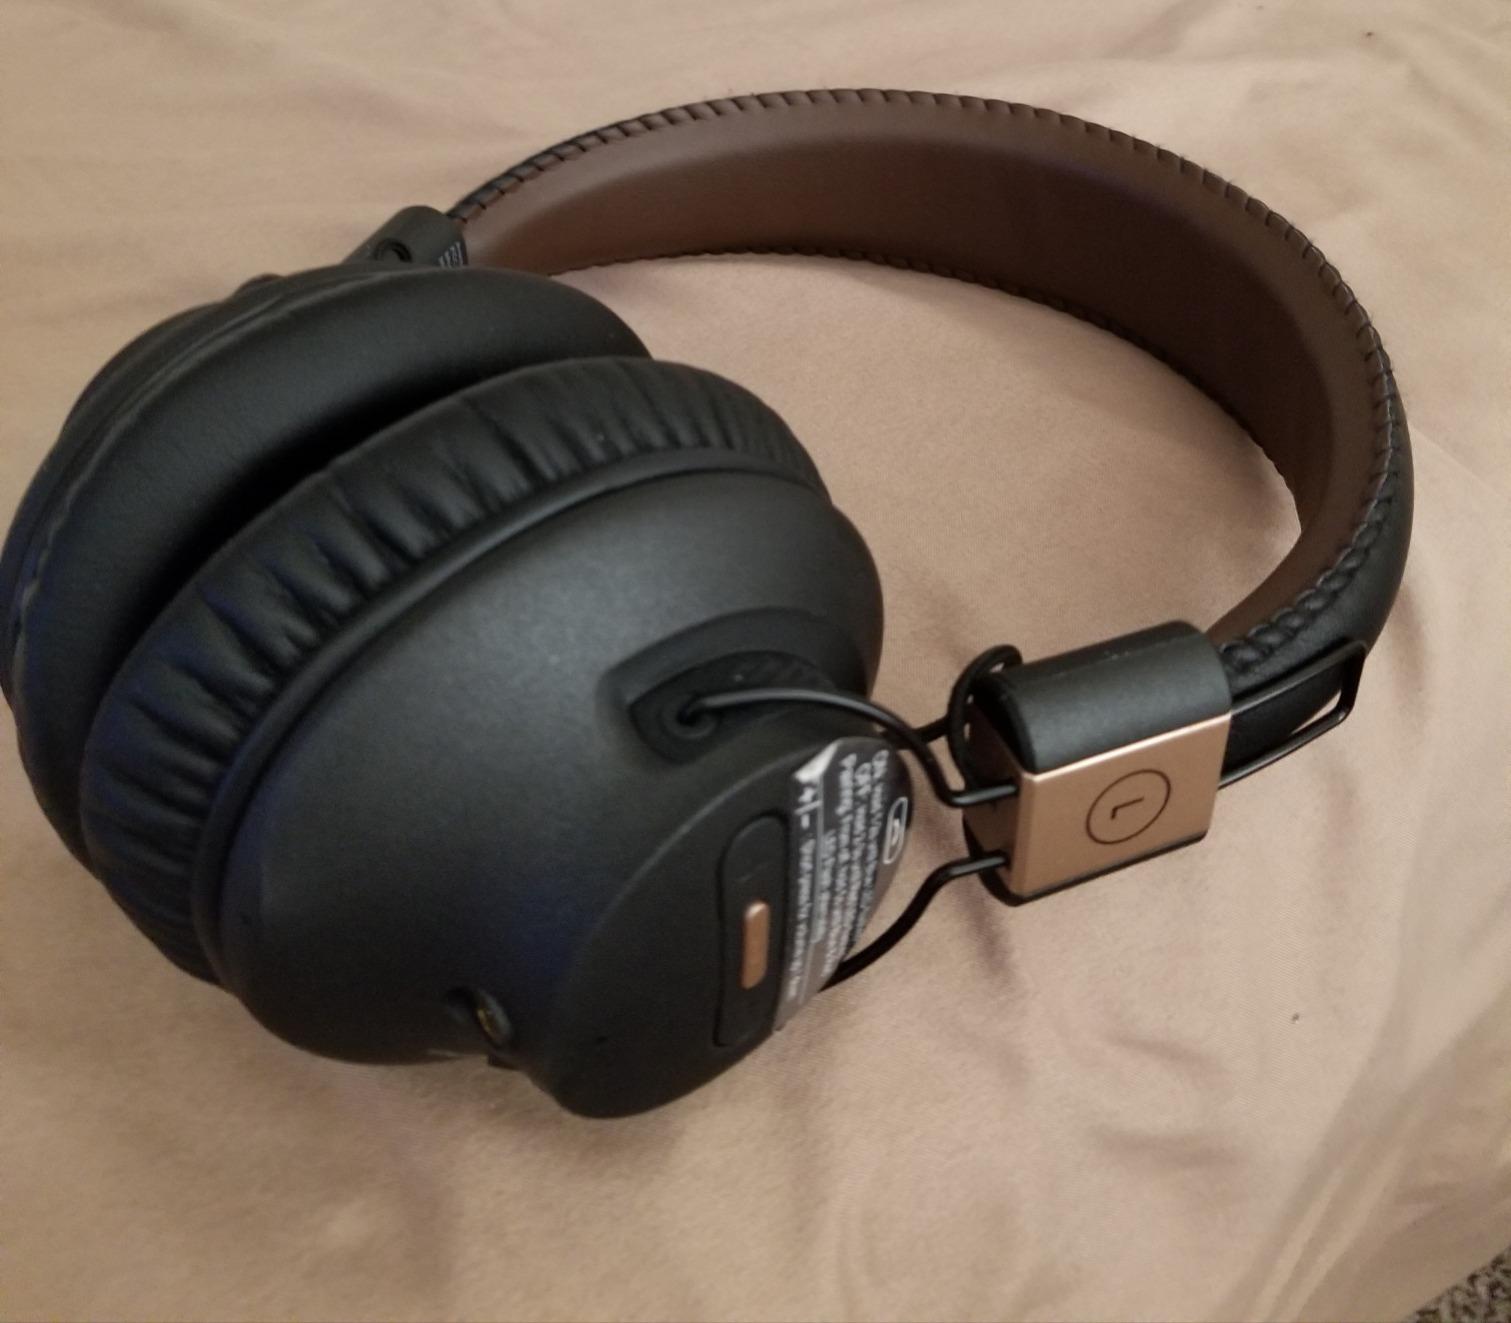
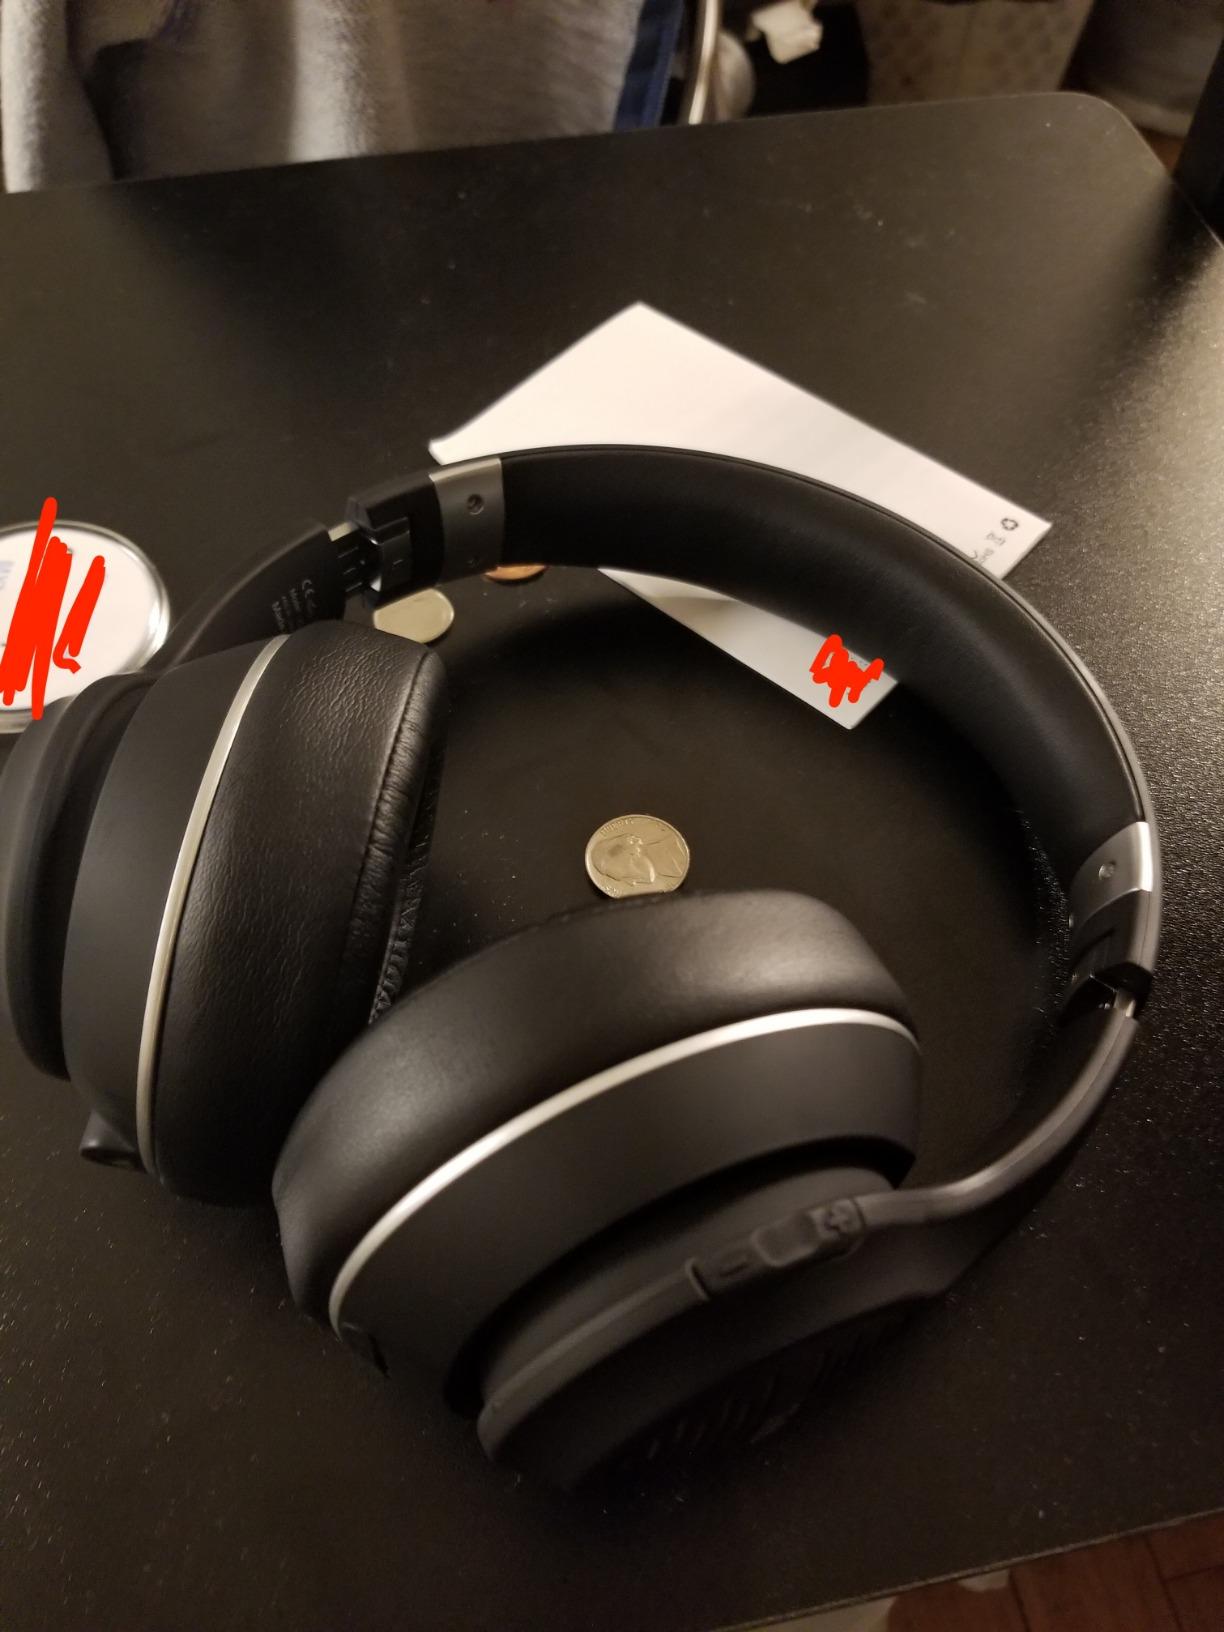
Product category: headphones
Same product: no